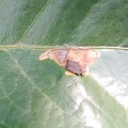
Label: Miner